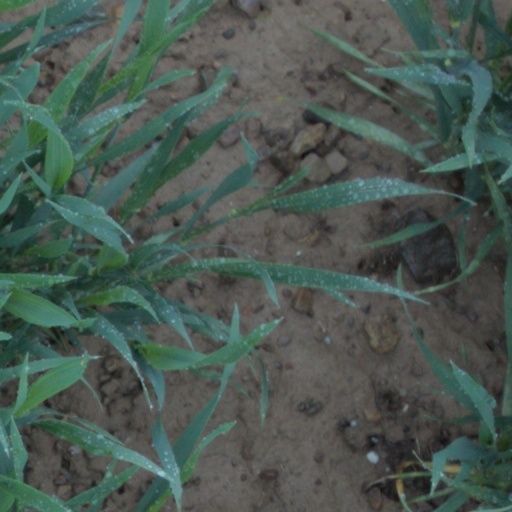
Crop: wheat